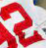
Number: 2